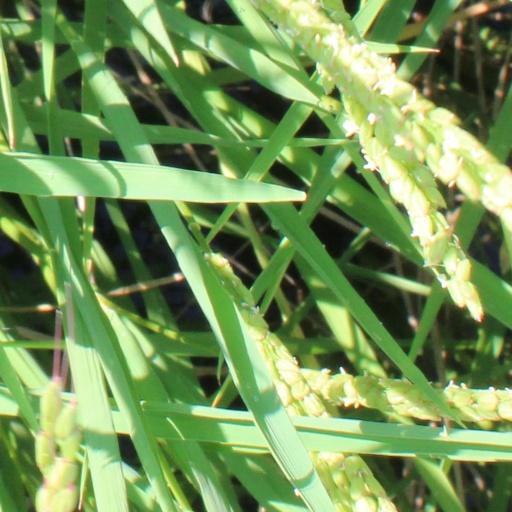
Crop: rice